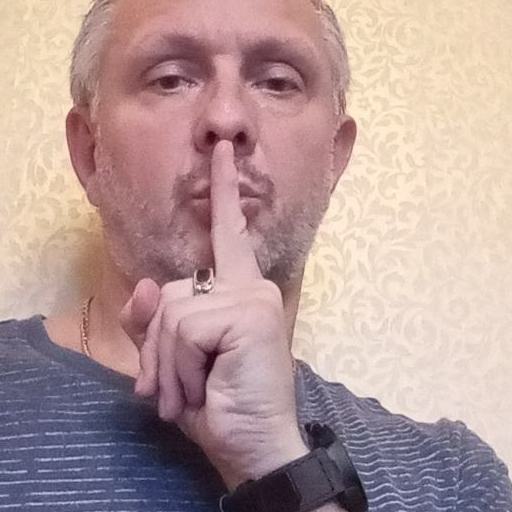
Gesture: mute